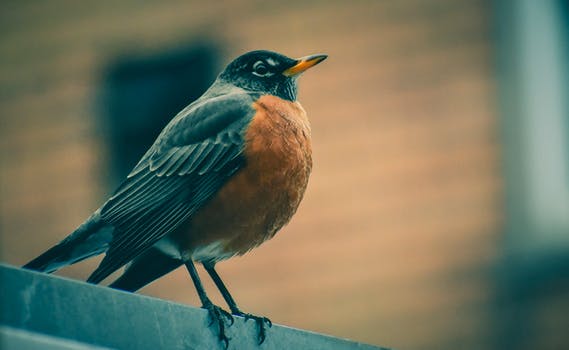
Label: No Watermark